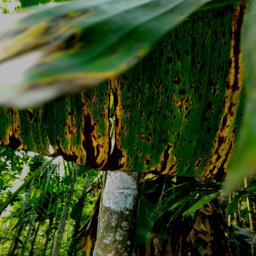
Label: JAHAJI LEAF